Woody Woodard

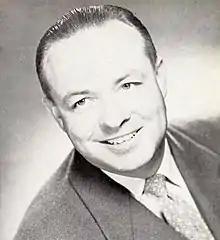

Chalmer E. Woodard ( – December 9, 1996) was an American football player, coach of football, basketball, and track, and college athletics administrator. He served as the head football coach at McPherson College from 1950 to 1952, at Southern Methodist University (SMU) from 1953 to 1956, and at the Municipal University of Wichita—now known as the University of Wichita—from 1957 to 1959, compiling a career college football record of 47–45–4.